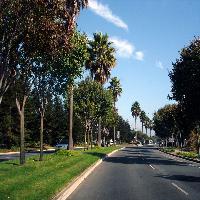
Weather: sun or clear